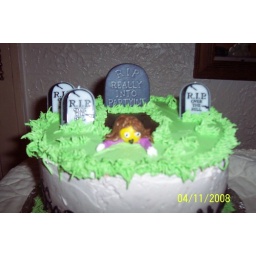
the top view of the over the hill cake i made